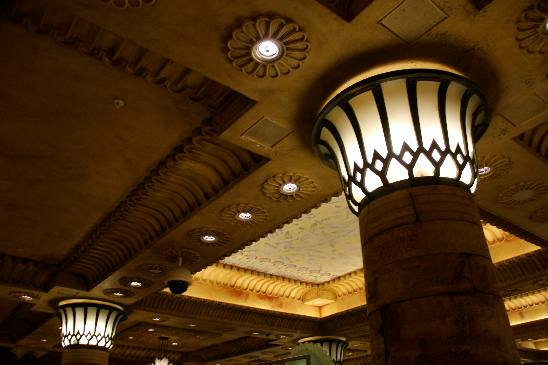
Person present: No